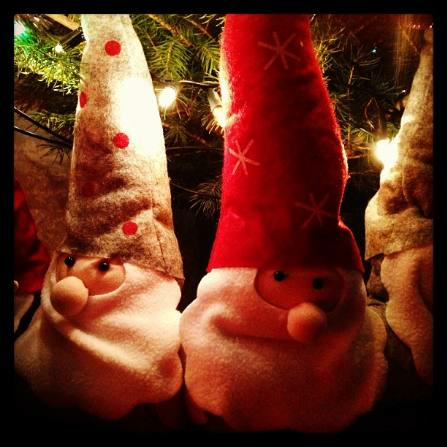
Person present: No